Fritz Sdunek

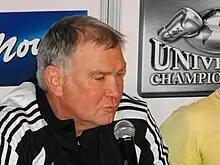
Sdunek in 2009

Fritz Sdunek (18 April 1947 – 22 December 2014) was a German professional boxing trainer and previously an amateur boxer. Regarded as one of the most successful and famous boxing trainers, he trained, among others, such world champions as Wladimir and Vitali Klitschko and Dariusz Michalczewski. He was born in Lüssow, East Germany.